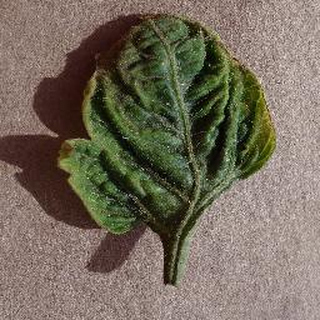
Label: tomato_yellow_leaf_curl_virus